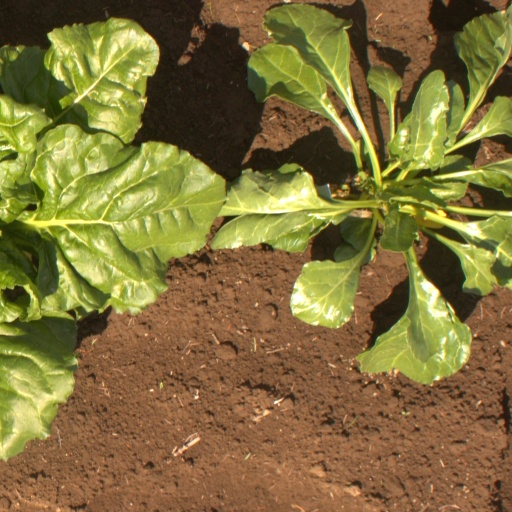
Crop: sugar beet